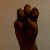
The image shows a hand gesture representing the letter 'E' in Indian Sign Language.